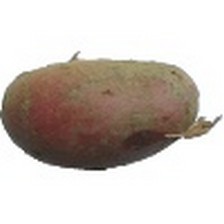
Label: Potato